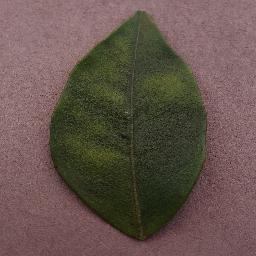
Label: Orange___Haunglongbing_(Citrus_greening)